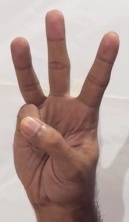
ASL sign: 6